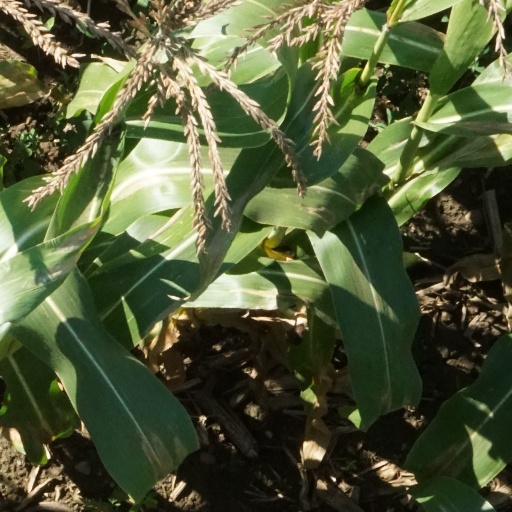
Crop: maize; corn